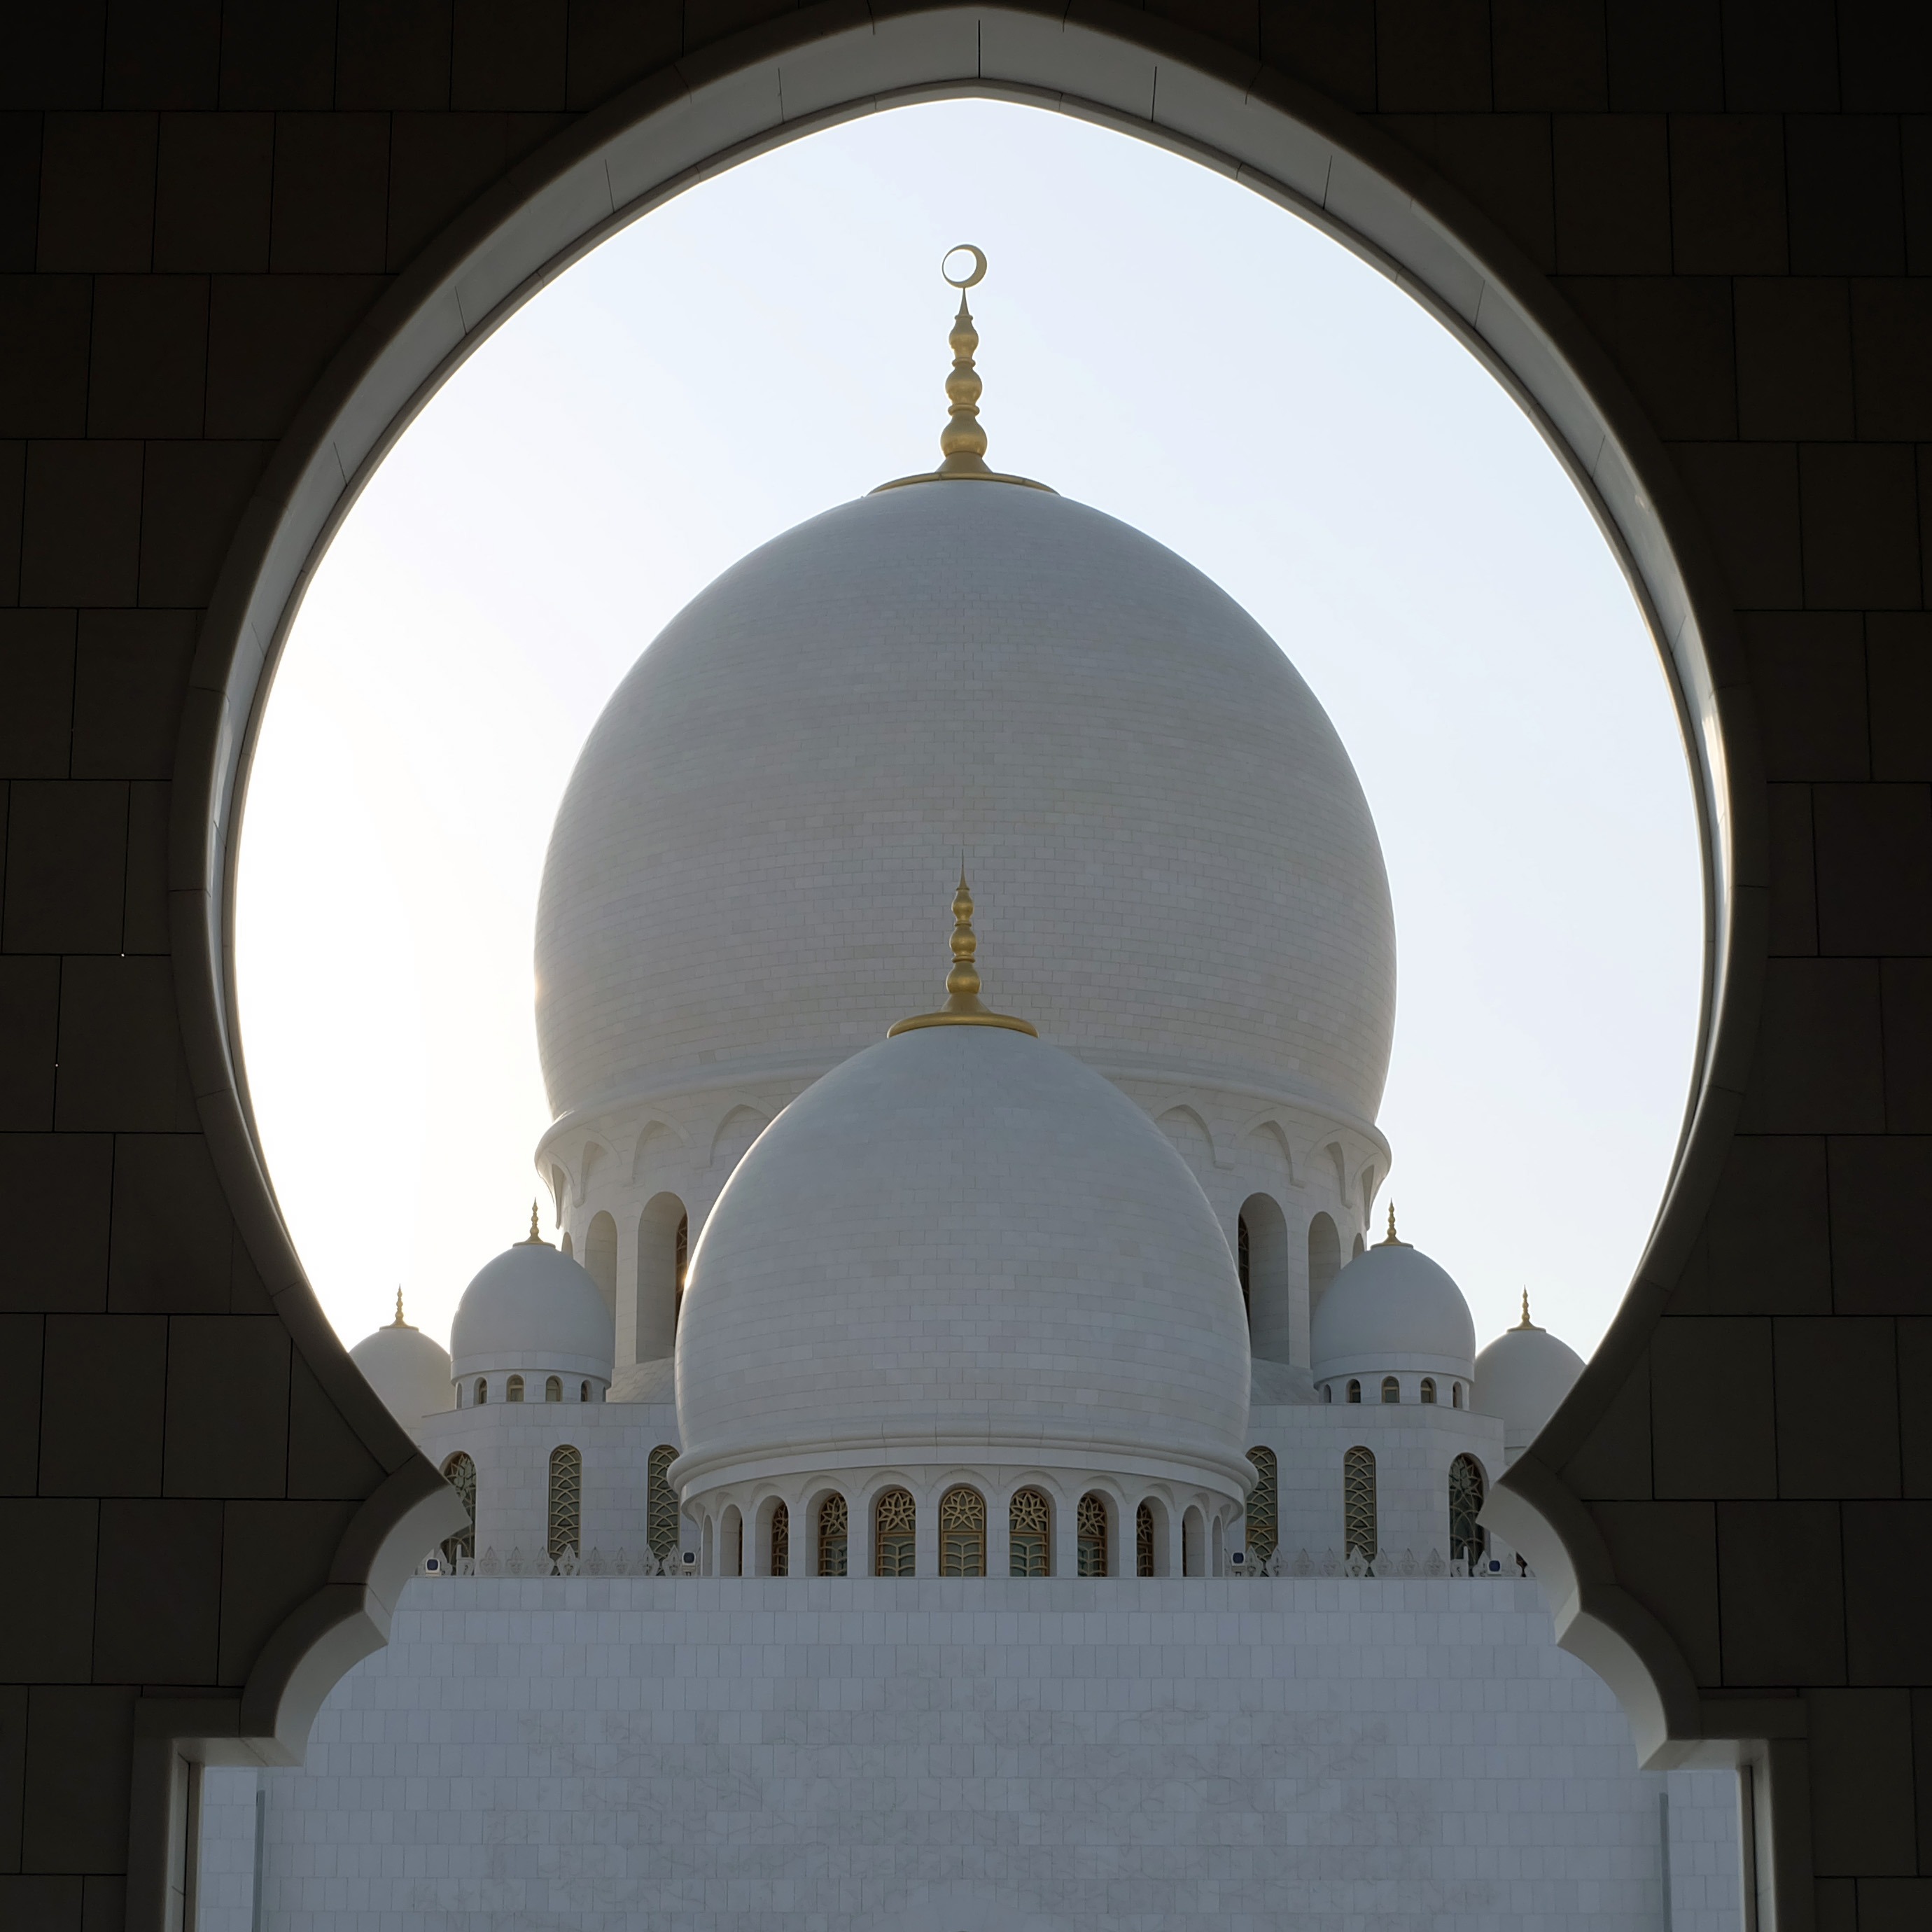
architecture, building, chapel, place of worship, grand, temple, buildings, mosque, uae, dome, arabic, abu, dhabi, religious architecture